Ganja, Azerbaijan

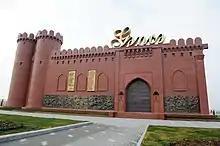
Ganja Fortress Gates – the Museum of Archaeology and Ethnography

There are some other faiths practiced among the different ethnic groups within the country. The other faith worshipping places include Alexander Nevsky Church, German Lutheran Church, Saint John Church and Saint Sarkis Church. Before the Kirovabad pogrom in 1988 a significant community of Armenian Christians existed.